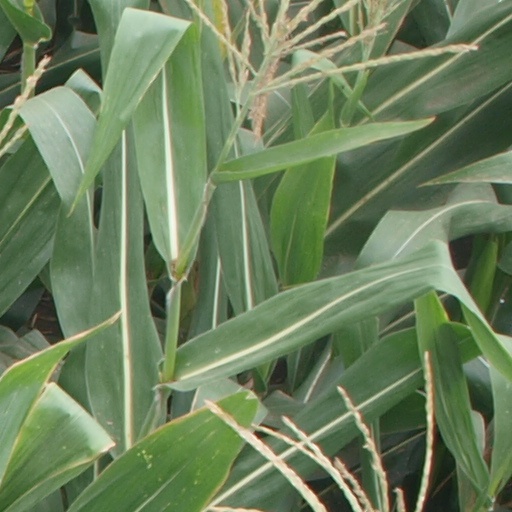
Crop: maize; corn